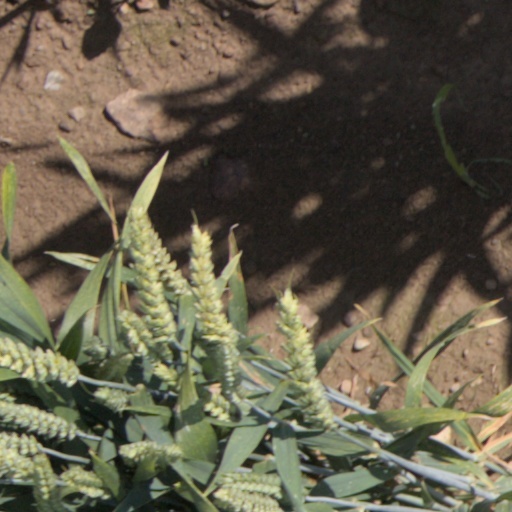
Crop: wheat